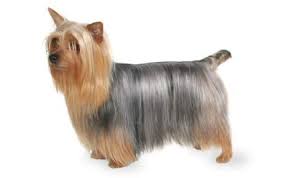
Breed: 231-n000081-silky_terrier